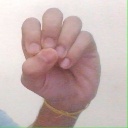
अक्षर: उ